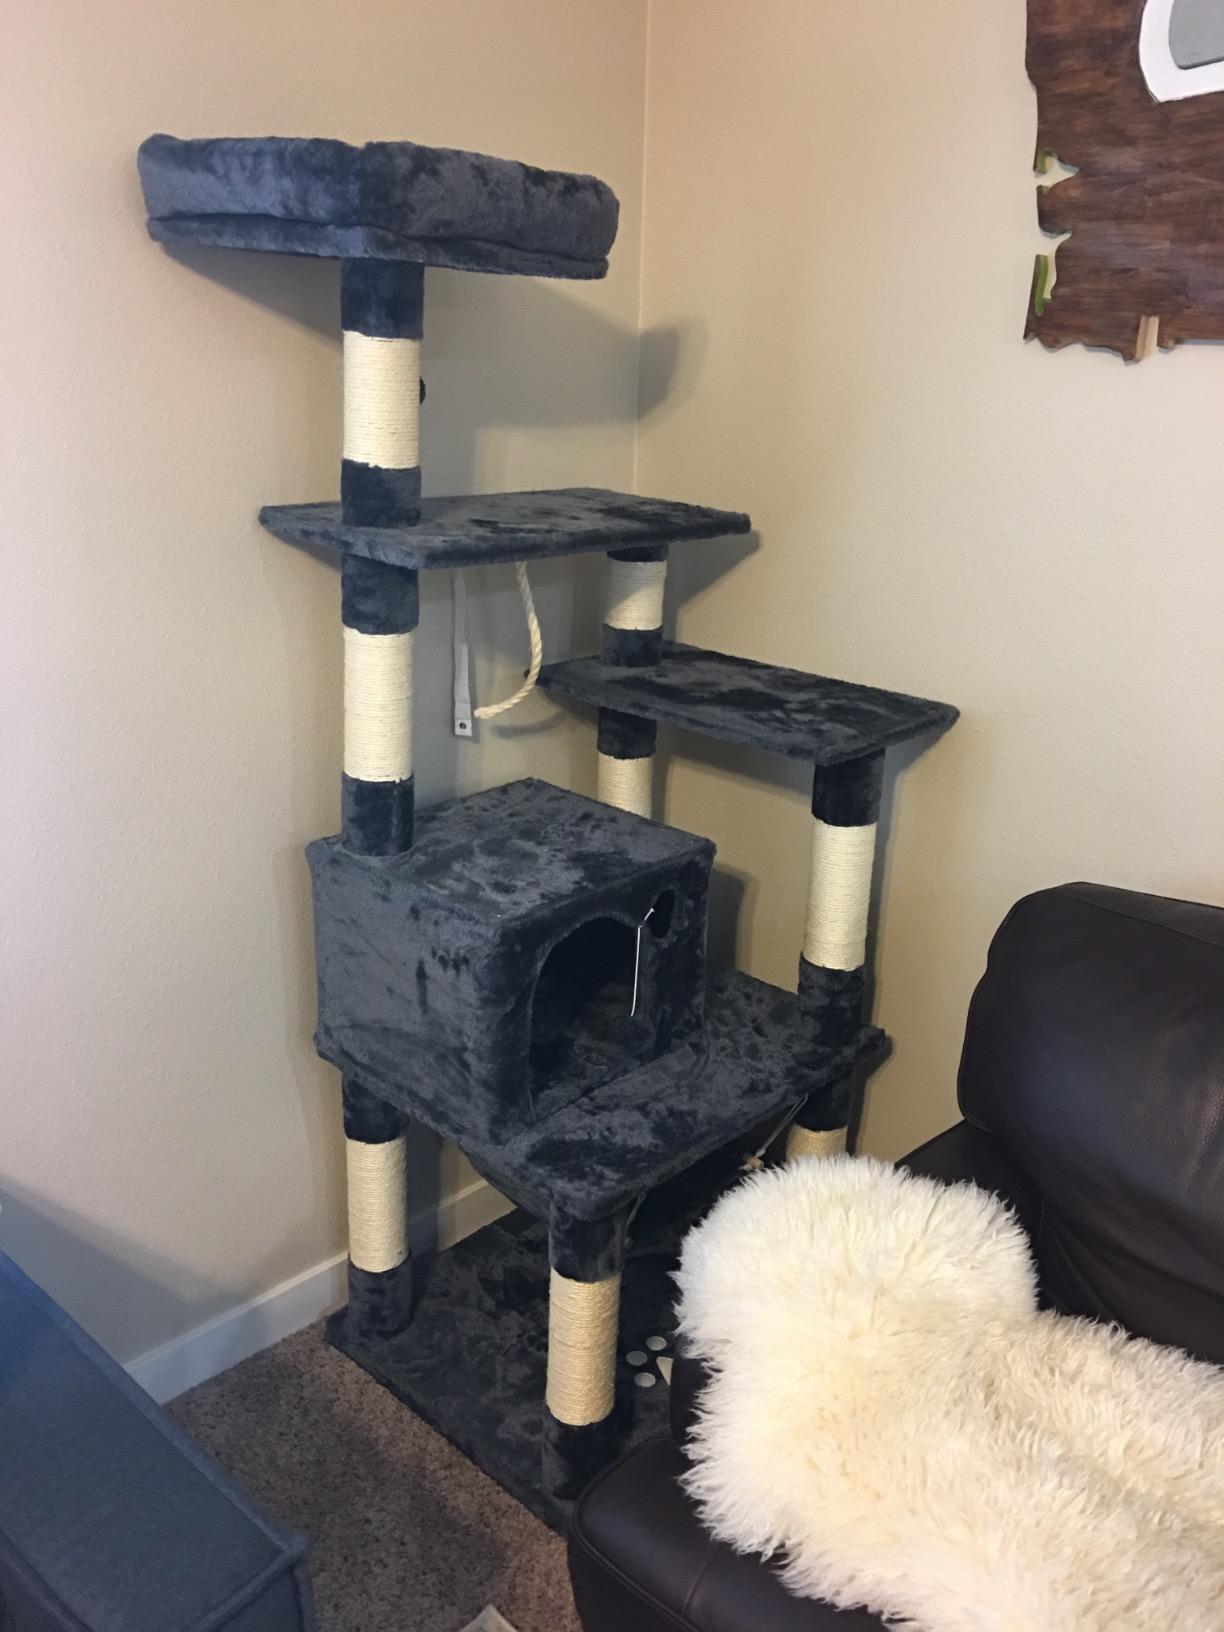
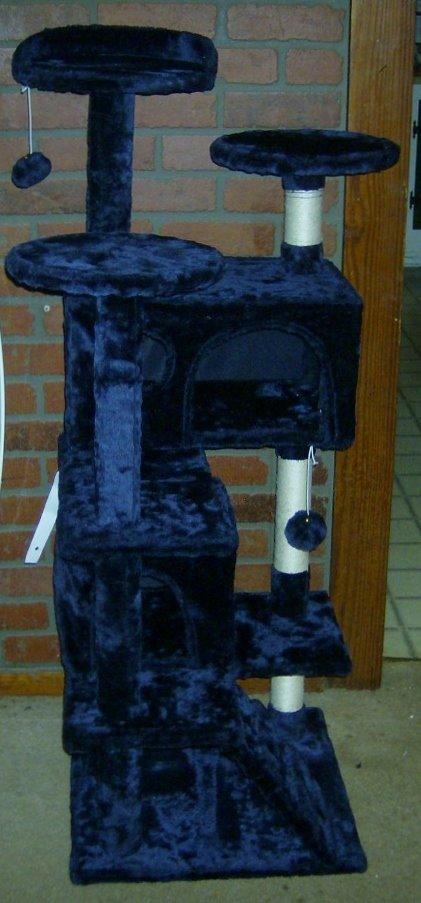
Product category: items_cat tree
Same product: no